Modern education in Ethiopia

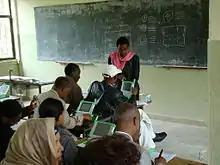
Teachers training with laptop at Menelik II School

The opposition decreased by 1920s and subsequently Emperor Haile Selassie opened Teferi Mekonnen School and made hallmark of modern education since 1930. Haile Selassie helped to establish Ministry of Education and introduced European schools; French, Arabic, and Italian and English became the predominant languages of instruction during the era. American advisor Ernest Work introduced the first educational cycle consisted of 6 years of primary, 6 years of secondary, and 4 years university education.